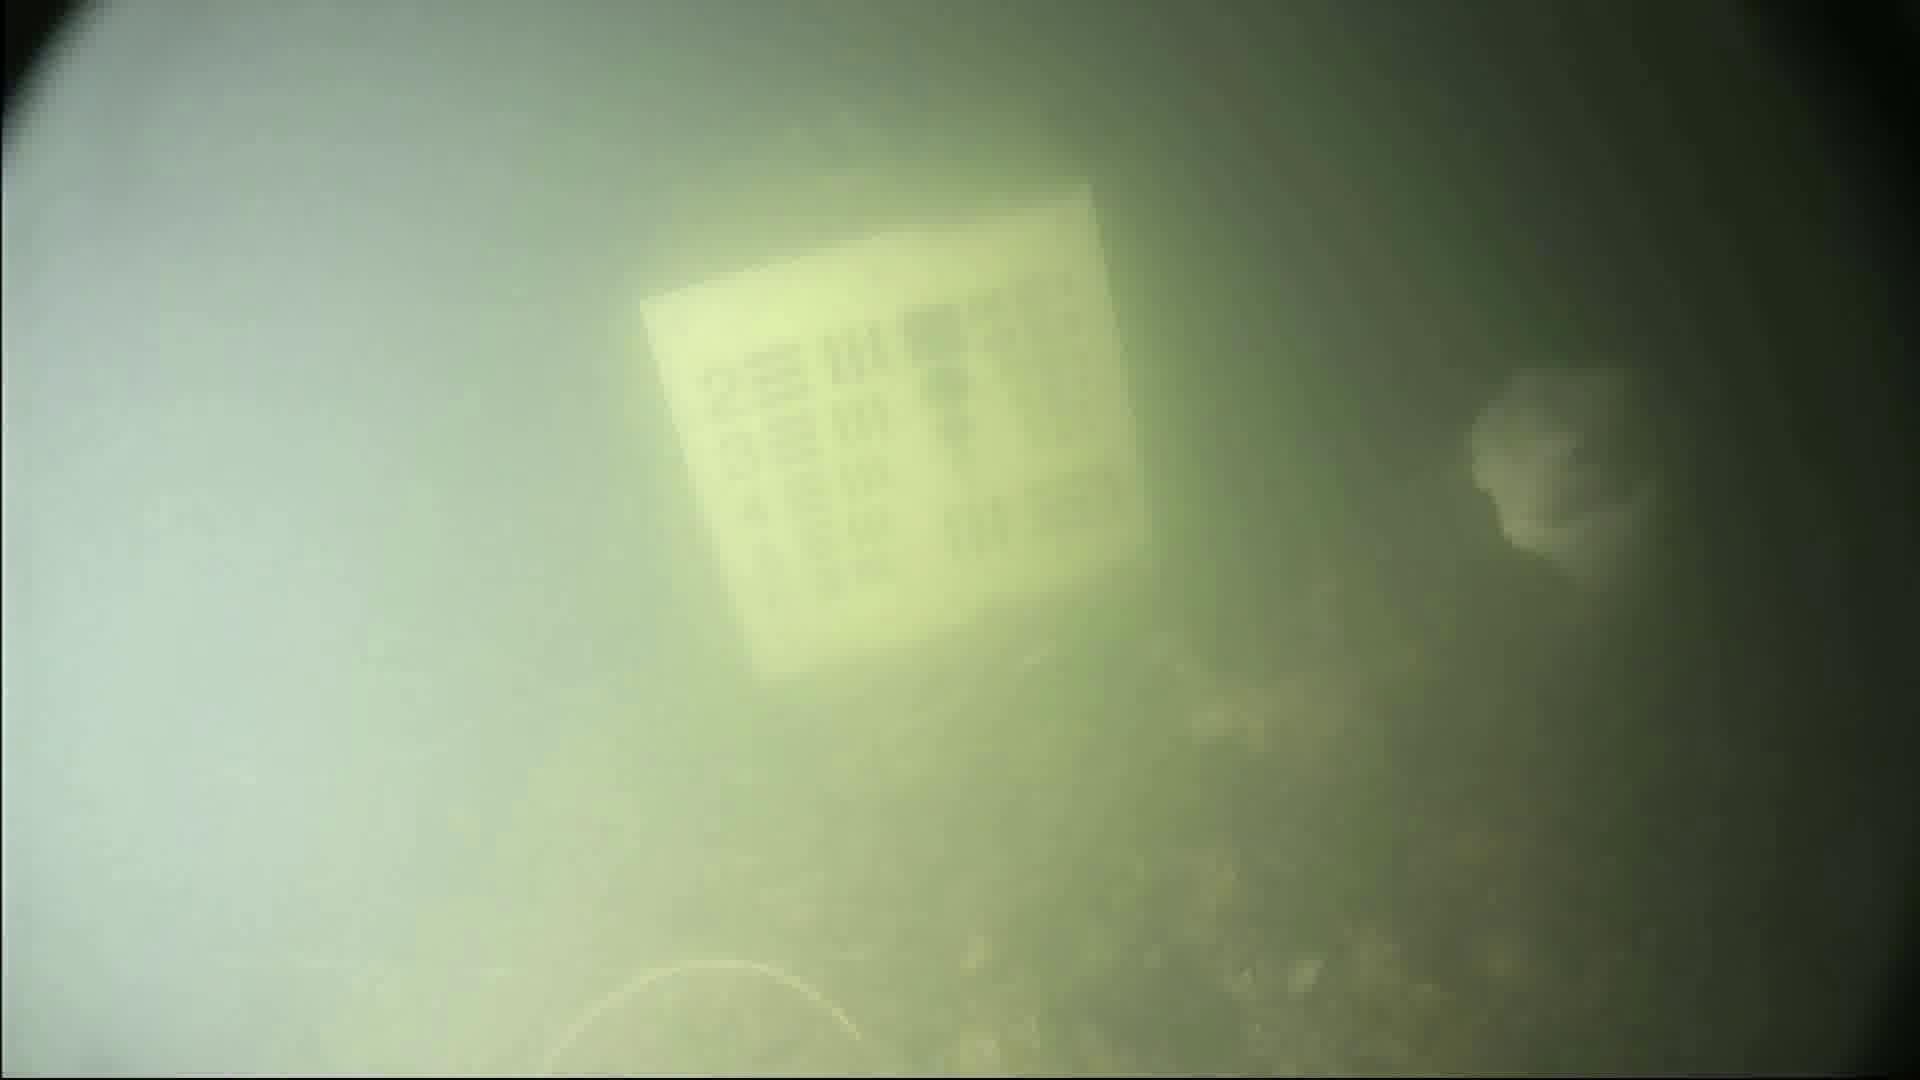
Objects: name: fish